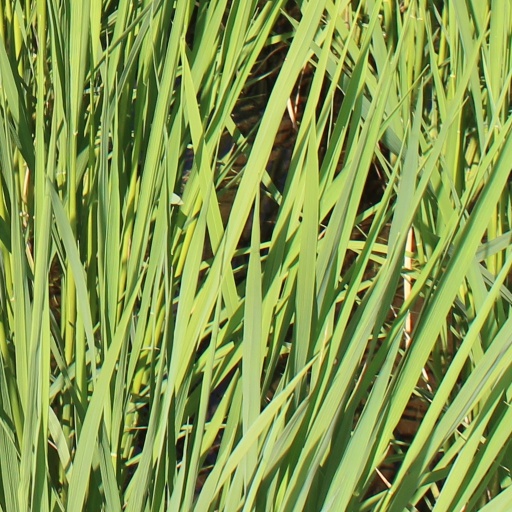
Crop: rice